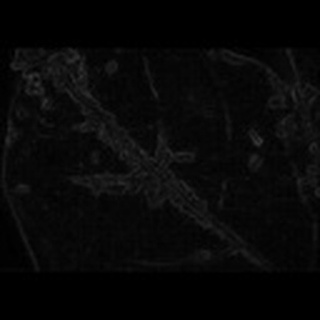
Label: cotton_bacterial_blight